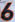
Number: 6